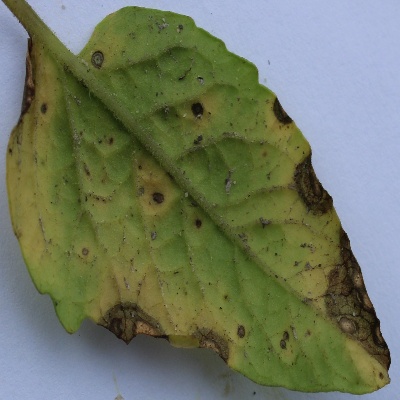
Crop: Tomato
Condition: septoria leaf spot